Kim Soo-hyun

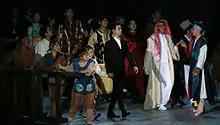

In 2020, Kim took on the role of Moon Gang-tae, an orphaned psychiatric aide in the tvN broadcast romantic comedy "It's Okay to Not Be Okay". The series was Kim's first small screen appearance in a lead role after a five-year gap. In comparison to his previous series, it recorded lesser TV viewership ratings. However, it was the most popular show of 2020 on Netflix in South Korea in romance genre. "The New York Times" named "It's Okay to Not Be Okay" one of "The Best International Shows of 2020", while "La Tercera" called it "one of the most popular Asian dramas" of 2020. S. Poorvaja of "The Hindu" said of Kim's acting that he brought "Gang-tae alive on screen perfectly — someone whose silent world weariness slowly but steadily progressed to sparkling eyes, smiles and enthusiasm." He won the Daesang (or "Grand Prize") at the 5th Asia Artist Awards in the television category.